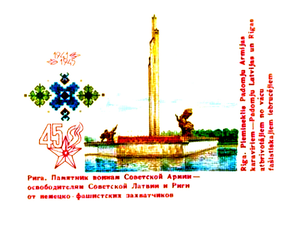
Le Monument aux libérateurs de Riga et de la Lettonie soviétique des envahisseurs fascistes dit Monument de la victoire à Riga en Lettonie, fut érigé en 1985 pour célébrer la victoire de l'armée soviétique sur l'Allemagne nazie de la Seconde Guerre mondiale. Il est formé d'un obélisque de 79 mètres de haut et de deux groupes de sculptures.